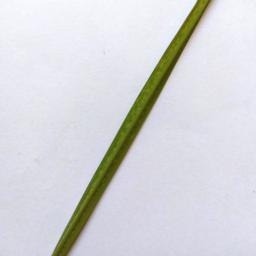
Label: Rice___Healthy